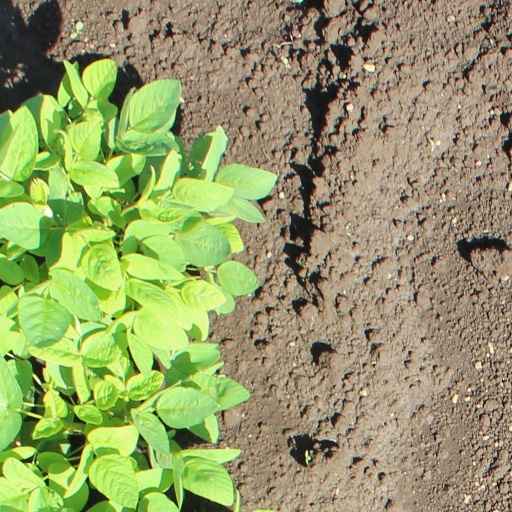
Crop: soybean